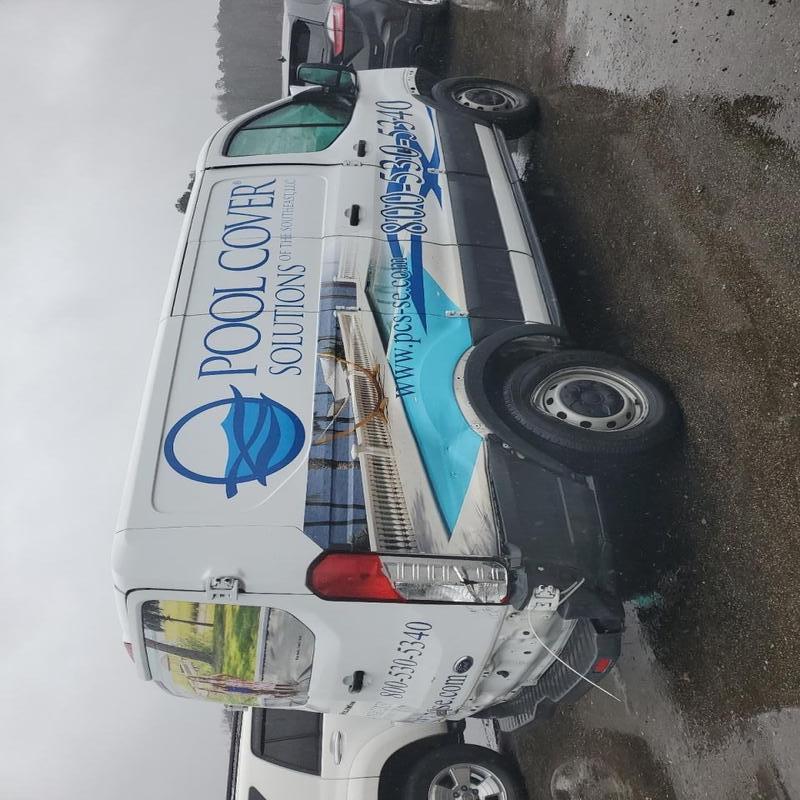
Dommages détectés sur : aile arrière droite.
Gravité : mineur